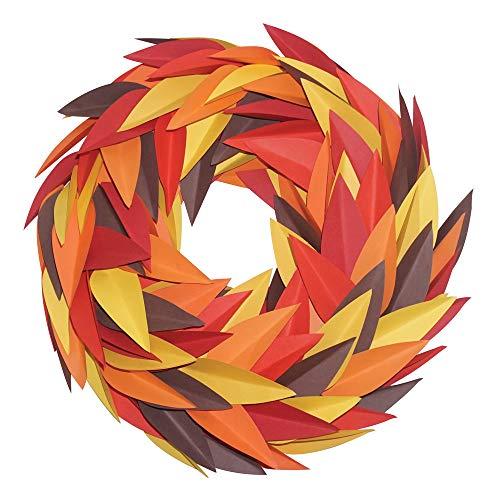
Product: Pacon Tru-Ray Construction Paper, 18-Inches by 24-Inches, 50-Count, Red (103094)
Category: Arts, Crafts & Sewing | Crafting | Paper & Paper Crafts | Paper | Construction Paper
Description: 50-pack of Red paper, 18-inch by 24-inch sheets.
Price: $8.29
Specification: ASIN:B00008XPBS|ShippingWeight:3.65pounds|DomesticShipping:ItemcanbeshippedwithinU.S.|InternationalShipping:Thisitemisnoteligibleforinternationalshipping.LearnMore|DateFirstAvailable:March22,2003